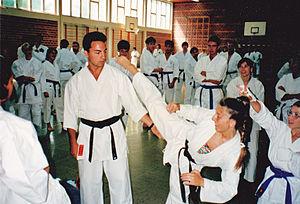
José Manuel Egea est un karatéka espagnol, né le 20 février 1964. Il détient le record du nombre de titres de champion du monde remporté en kumité individuel.